Douglas County search and rescue

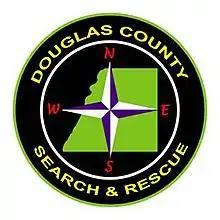
Douglas County Sheriff's Office Search & Rescue Team logo

Douglas County Search and Rescue is an all-volunteer organization in Douglas County within Douglas County Sheriff's Office. With approximately sixty active members year-round, Douglas County's Search and Rescue (Douglas SAR) responds to searches for missing children and adults, evidence and other search requests in the county and on mutual aid calls anywhere in the state of Colorado. Douglas SAR is a mountain rescue Type I certified team able to handle the toughest terrain and remain out in the field without resupply for extended periods.